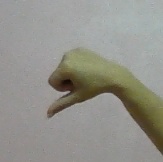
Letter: waw